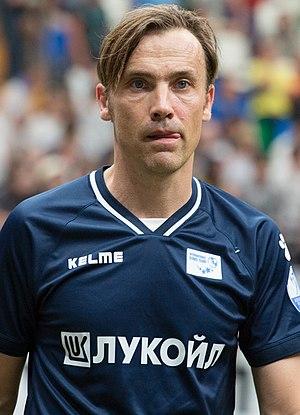
Dario Šimić est un footballeur international croate né le 12 novembre 1975 à Zagreb et qui évoluait au poste d'arrière central.